Mark Braud

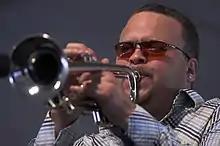

Mark Braud (born June 21, 1973) is an American jazz trumpeter and band leader, who is a current leader of the Preservation Hall Jazz Band's New Orleans band, and Mark Braud's Jazz Giants. He has been a sideman for dozens of groups including Harry Connick, Jr., Dr. Michael White's Original Liberty Jazz Band, Henry Butler, and R&B singer Eddie Bo.